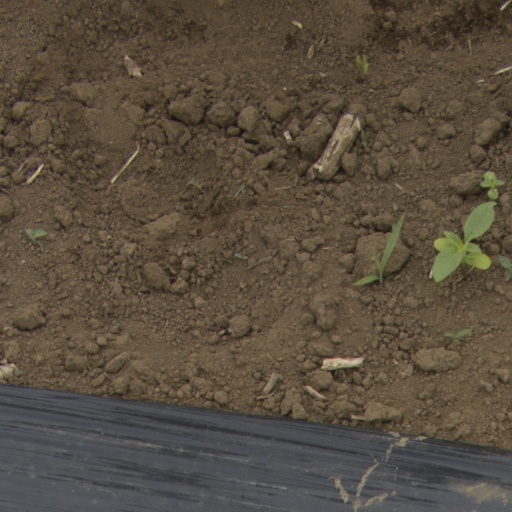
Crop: Jerusalem artichoke